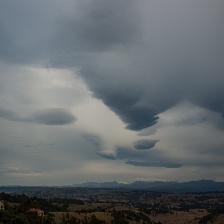
Cloud type: Altostratus